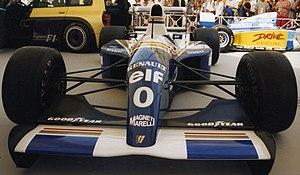
Photo prise par Alonso en juillet 1995
L'histoire de la Formule 1 trouve son origine dans les courses automobiles disputées en Europe dans les années 1920 et 1930. Elle commence réellement en 1946 avec l'uniformisation des règles voulue par la Commission sportive internationale de la Fédération internationale de l'automobile et la création de la « Formule de Course Internationale nᵒ 1 », pour indiquer la qualité optimale, comprimée en Formule 1. Un championnat du monde de Formule 1 est créé en 1950 puis une coupe des constructeurs en 1958.